Jonny Quinn

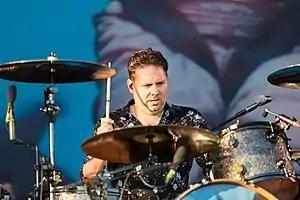
Quinn in 2018

Jonathan Graham Quinn (born 26 February 1972) is a Northern Irish musician, best known as the former drummer for alternative rock band Snow Patrol, and was previously a member of bands like The Mighty Fall, The New Brontes and Disraeli Gears. As drummer for Snow Patrol, he has played on all releases up until he left the band in 2023. He is married to industrial designer Mariane Quinn (née Røkke).